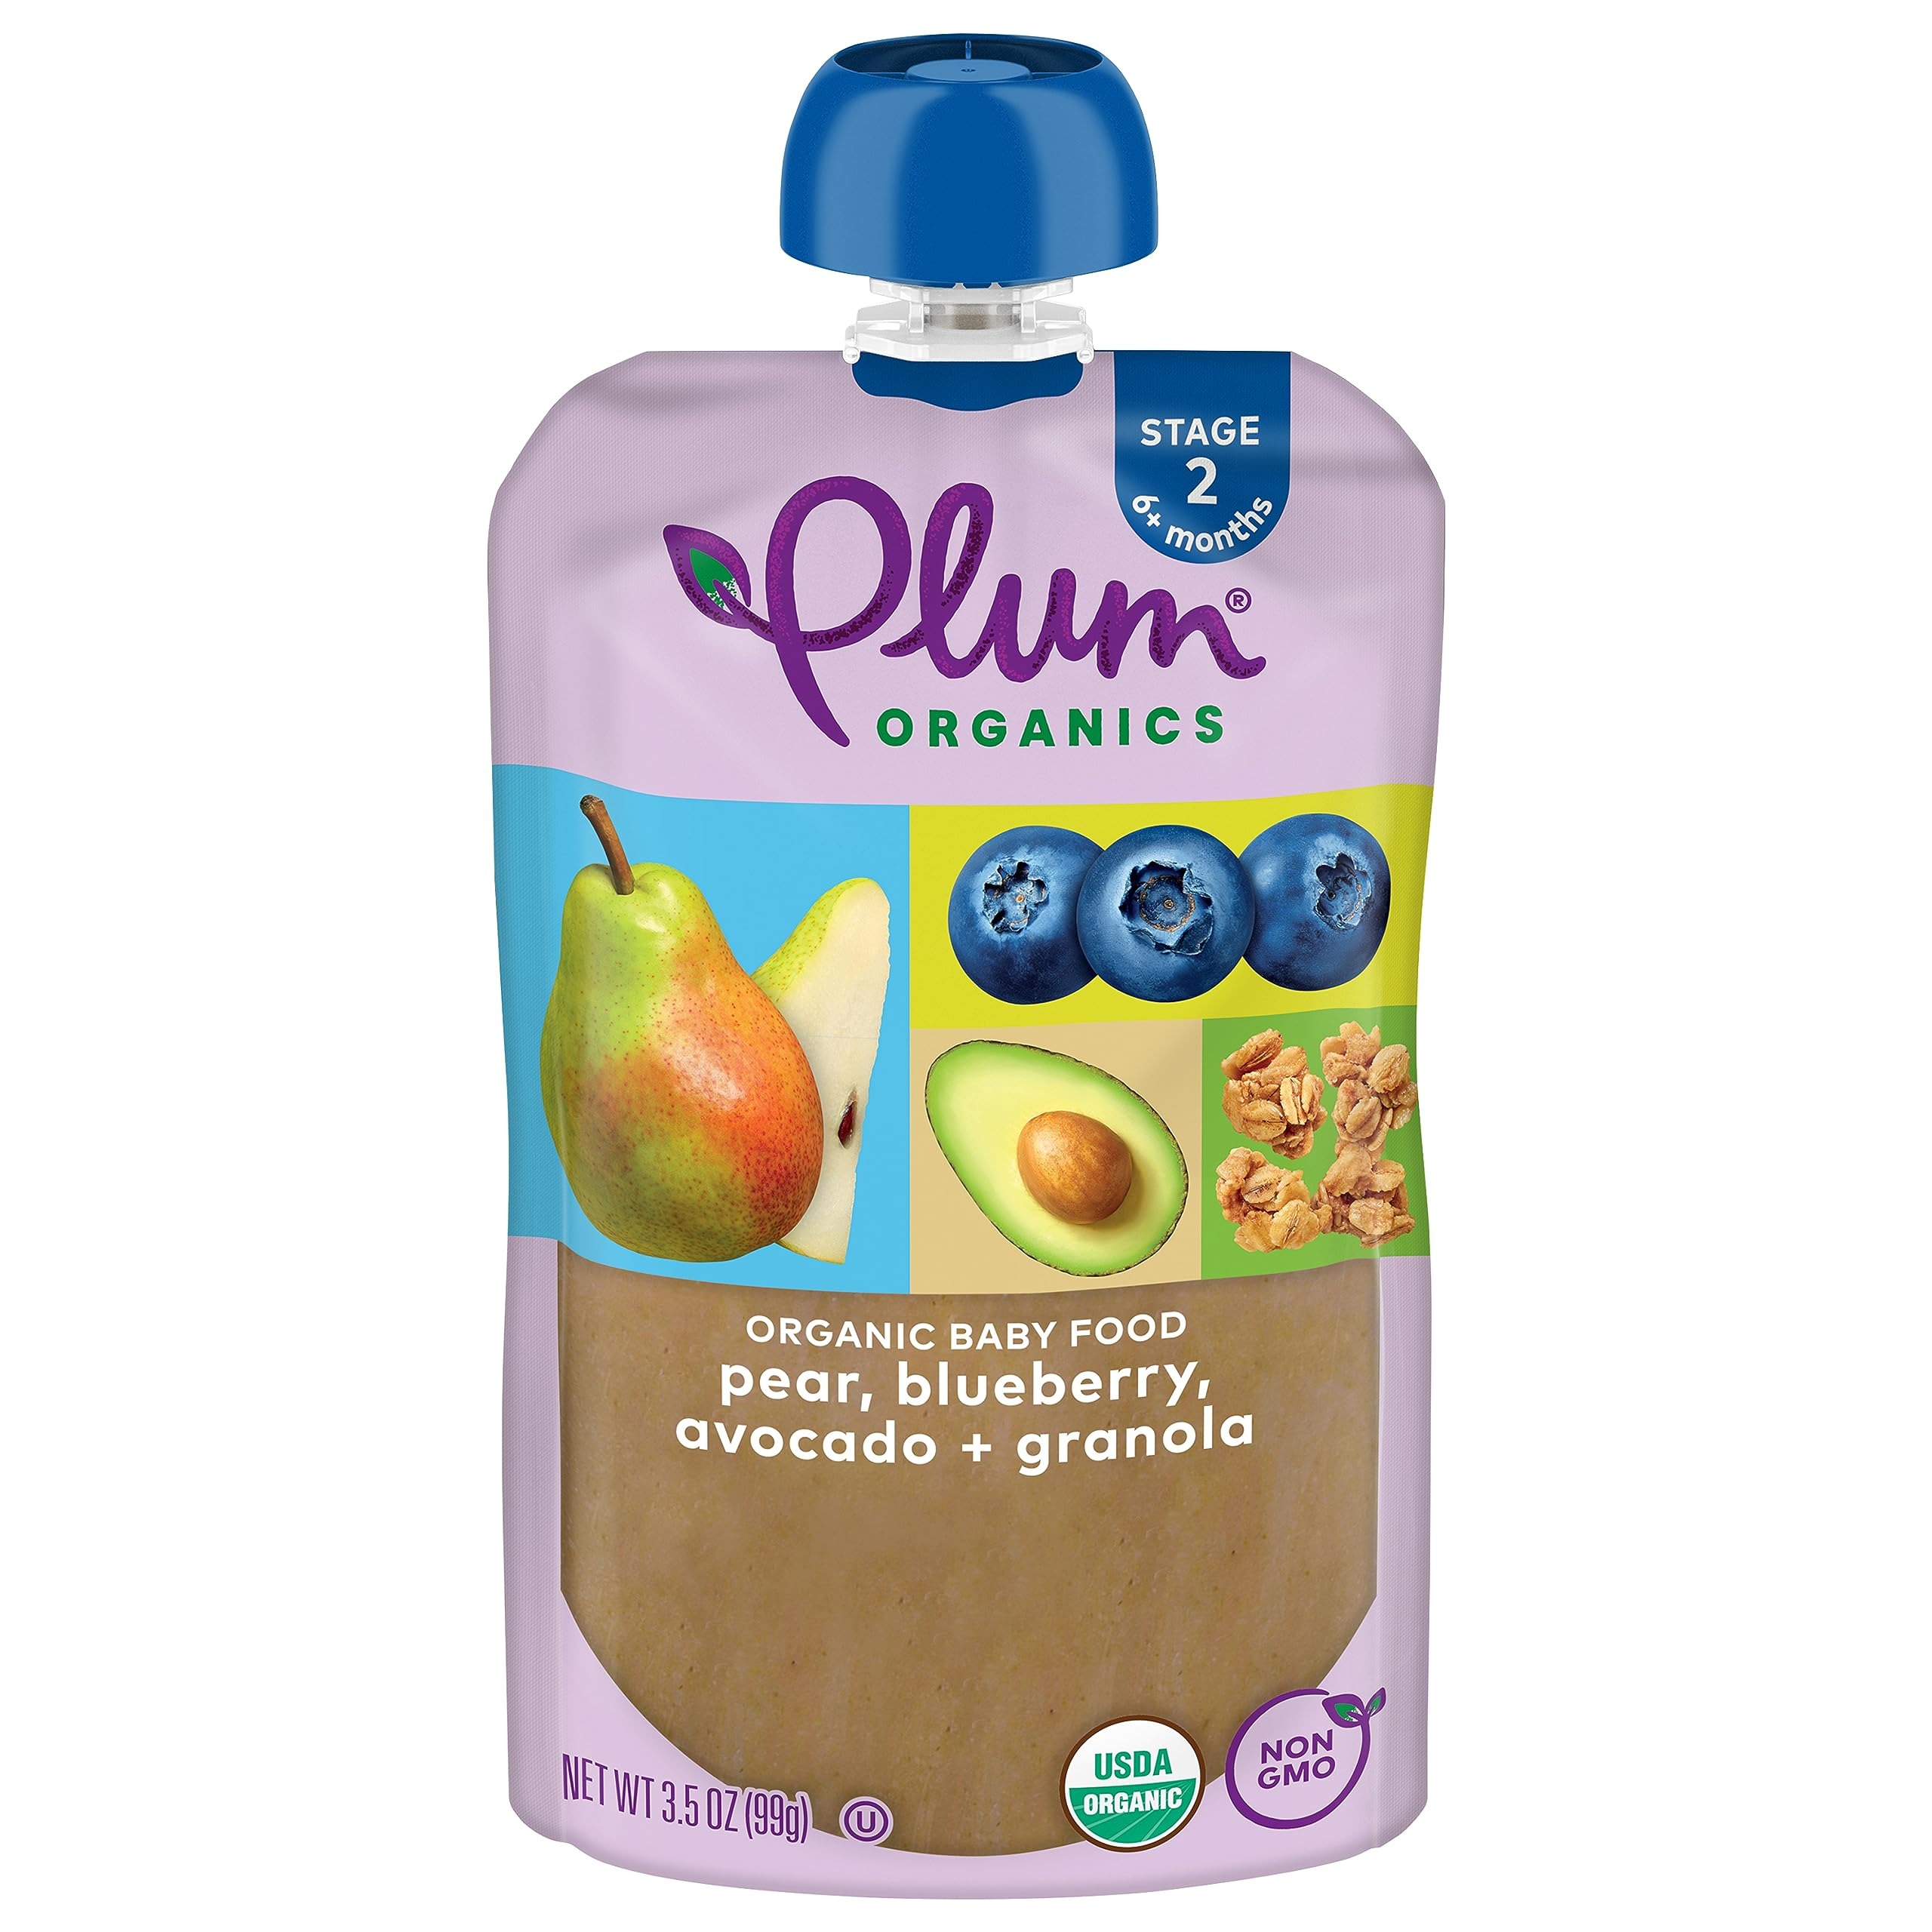
Item Name: Plum Organics Stage 2 Organic Baby Food, Pear, Blueberry, Avocado & Granola, 3.5 Ounce Pouch, 3.5 Ounce
Bullet Point 1: ORGANIC BABY FOOD PUREE WITH AVOCADO: Certified Organic & Non-GMO Project Verified, with 3 grams of fiber per pouch from a blend of pear, blueberry, avocado and granola
Bullet Point 2: FRUITS & GRAINS FOR STAGE 2 FEEDING: Perfect for 6+ months, our organic baby food blends are unsweetened, unsalted and Kosher Parve
Bullet Point 3: RESEALABLE POUCHES ARE EASY TO USE: Non-BPA pouches can serve as much yummy, nutritious food as baby needs at home or on-the-go
Bullet Point 4: WE'RE A B CORP: At Plum Organics, we're committed to our customers and our planet, and are focused on sustainable product design and safe ingredient sourcing
Bullet Point 5: Ships as a single 3.5 ounce resealable organic baby food pouch
Value: 3.5
Unit: Ounce

Price: 1.38